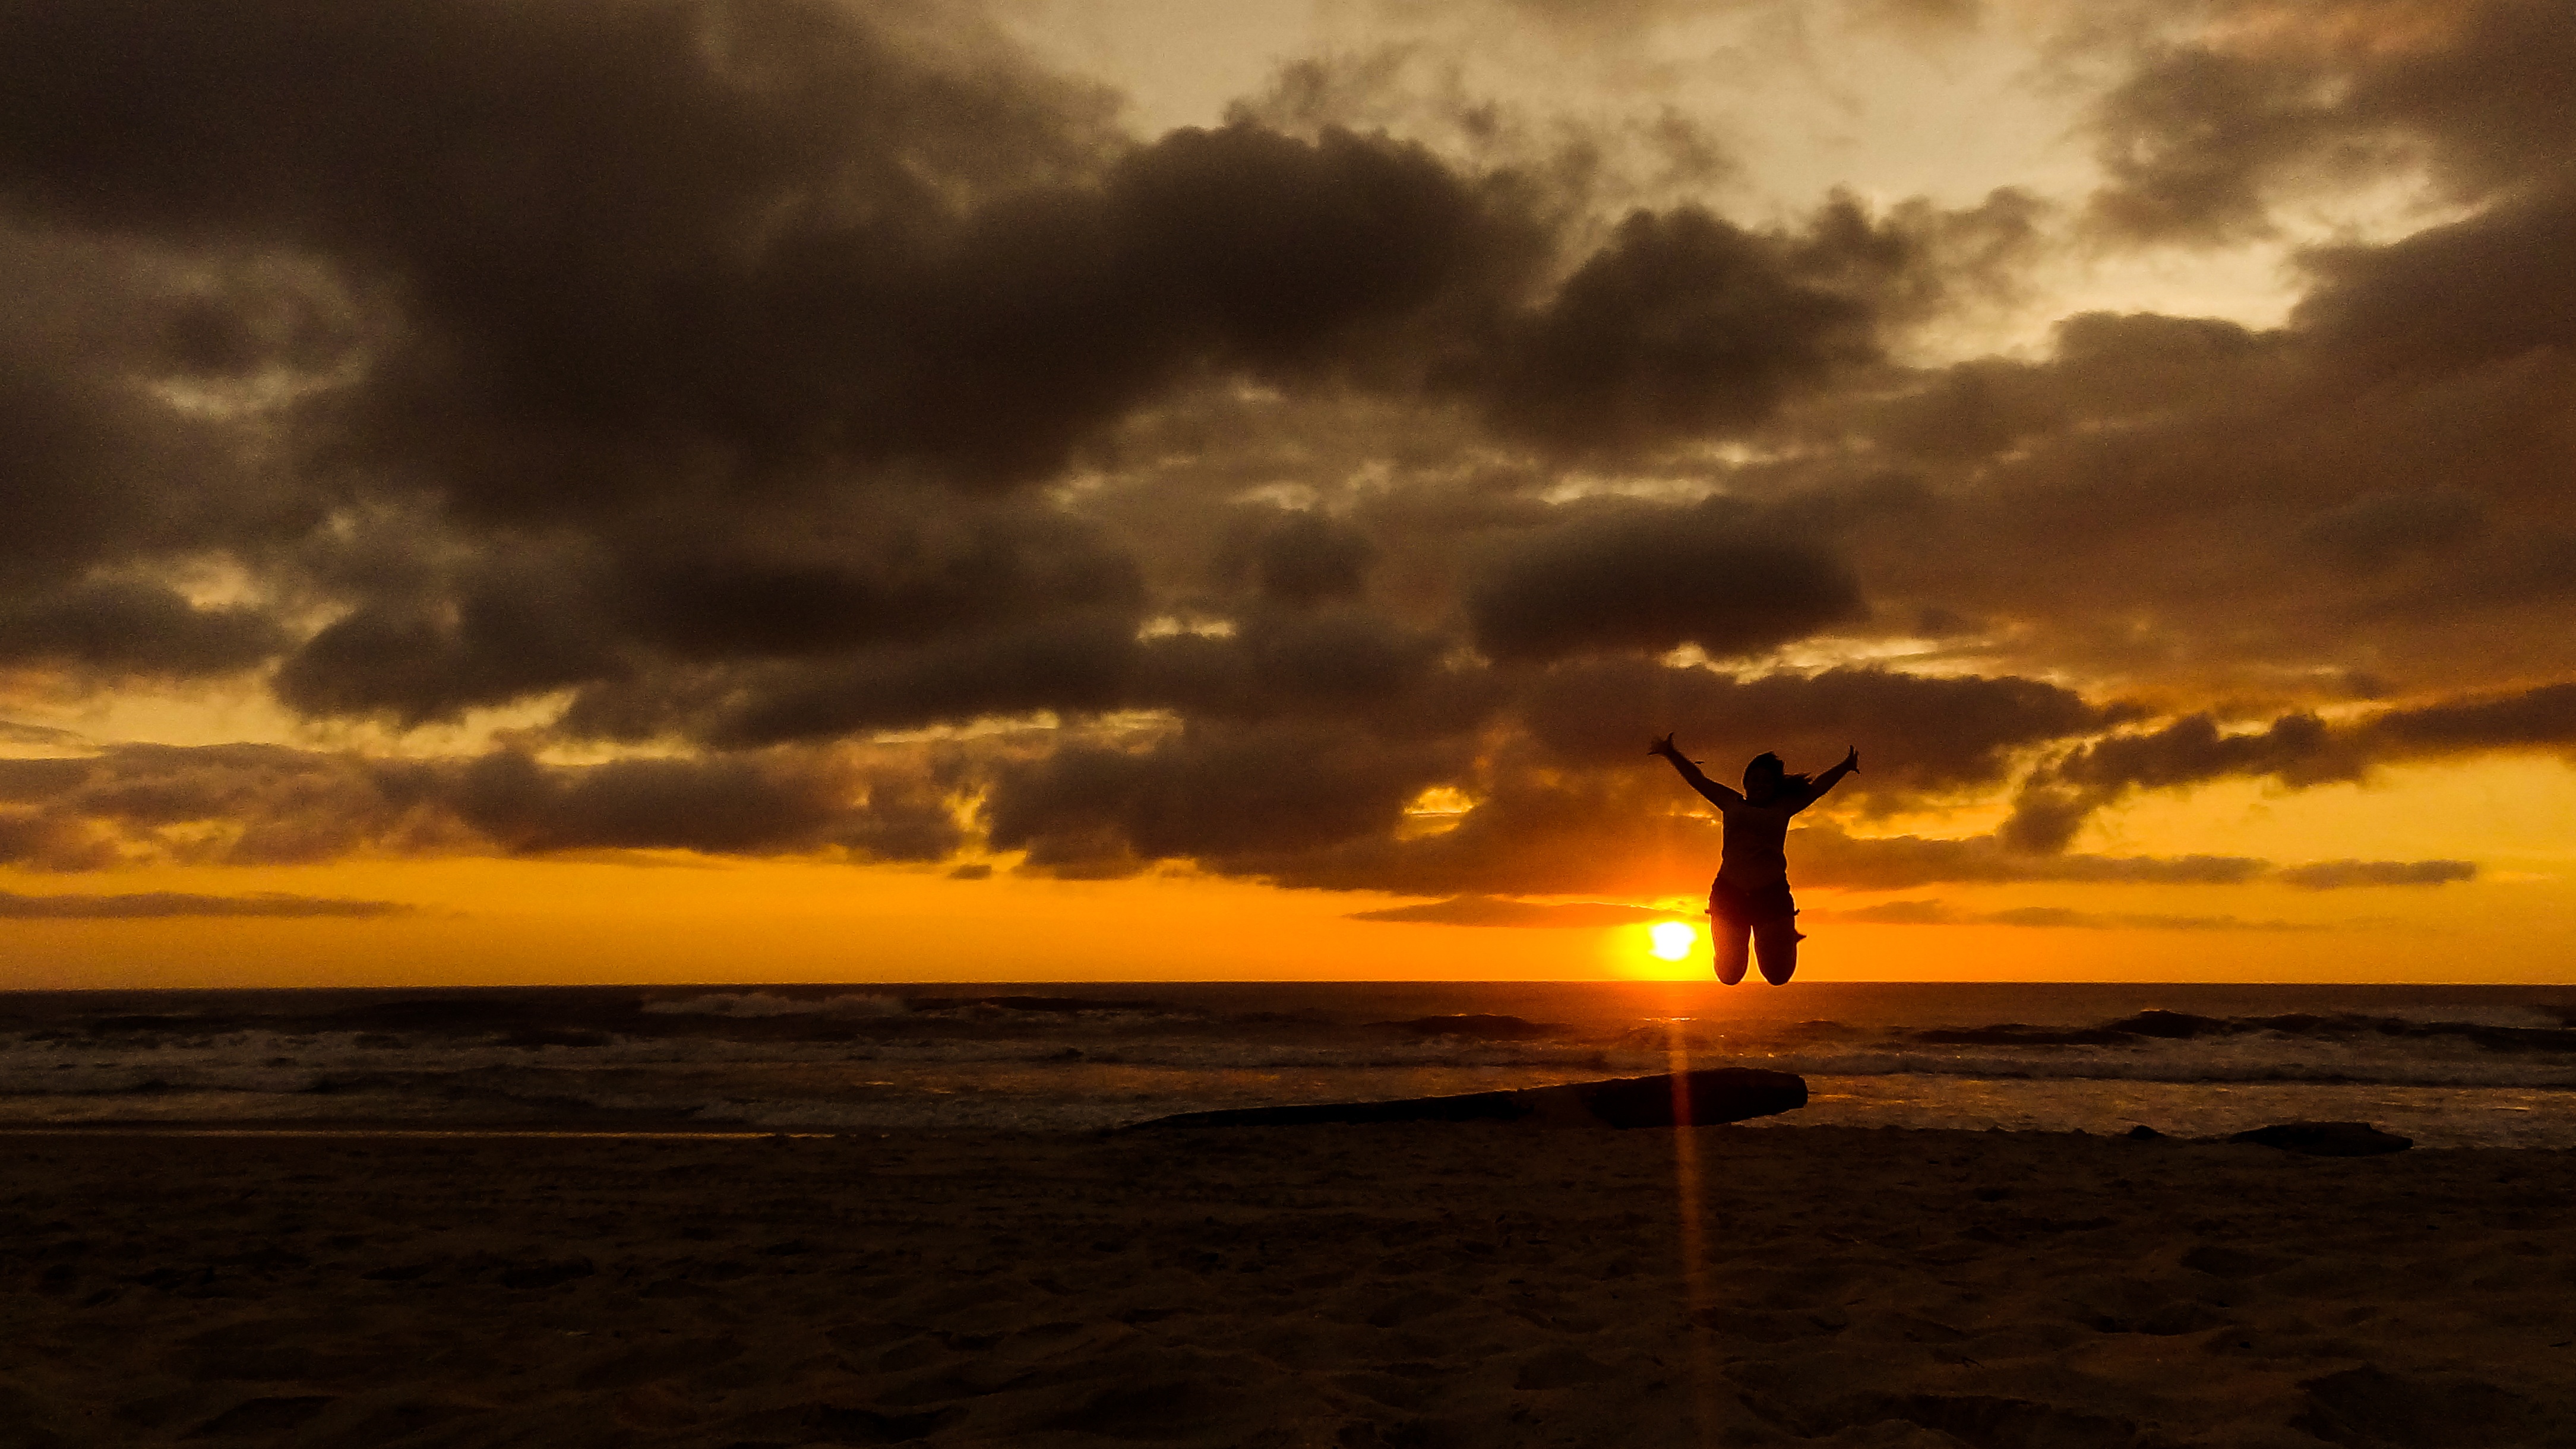
beach, sea, coast, nature, ocean, horizon, cloud, sky, sun, sunrise, sunset, sunlight, morning, shore, wave, dawn, dusk, tranquility, evening, tourism, clouds, florianopolis, afterglow, campeche, wind wave